Kingdom of Kongo

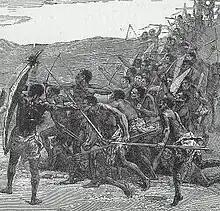
Congo bowmen. The bulk of Kongo's infantry forces, consisted of archers equipped and dressed in a similar fashion to these encountered by the David Livingstone expedition.

In the aftermath of the battle of Mbwila, there was no clear succession. The country was divided between rival claimants to the throne. The two factions, Kimpanzu and Kinlaza, hardened, and partitioned the country between them. Pretenders would ascend to the throne, and then be ousted. The period was marked by an increase in BaKongo slaves being sold across the Atlantic, the weakening of the Kongo monarchy and the strengthening of Soyo.